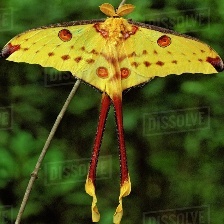
Species: COMET MOTH